Claire Dux

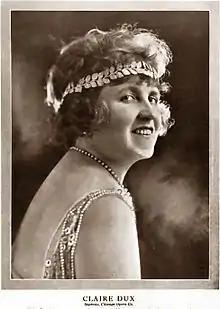
"The Theatre Magazine", February 1922

Claire Dux (2 August 1885 – 8 October 1967) was an operatic and concert soprano with a successful career in continental Europe, England, and the United States.